Sandy (novel)

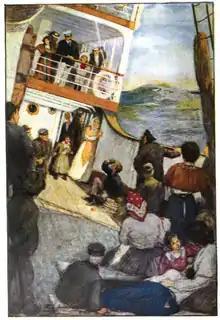
Frontispiece illustration by W.L. Jacobs

Sandy is the third book written by Alice Hegan Rice, and was the second best-selling novel in the United States in 1905. It was originally published in serial form in "The Century Magazine" from December 1904 through May 1905, and first appeared in novel form in April 1905.